Walls of Seville

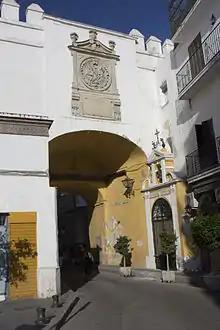
Postigo del Aceite.

This is the most extensive and best preserved section (with the exception of two postigo), includes the puertas de la Macarena and de Córdoba, the latter attached to the iglesia de San Hermenegildo, being this gate the best preserved of the Caliphate period; also it includes several towers, among which the Torre Blanca.